Herbesthal railway station

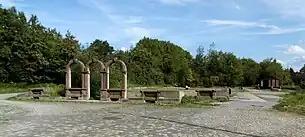
The footprint of the western part of the old station passenger and frontier administration building is marked on the ground. The position of the eastern end of the building is buried in undergrowth. A programme is ongoing to improve the site of the former station, and several trilingual information boards are already in place (2015).

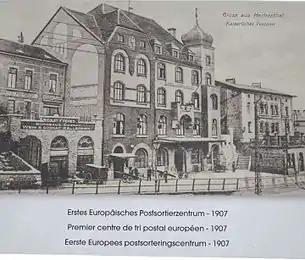
A large mail sorting depot was placed next to the frontier station at Herbesthal, proudly identified on this 1907 postcard as Europe's first [international] mail sorting depot.

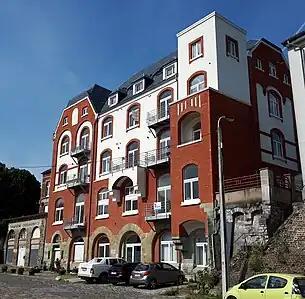
The mail sorting building is still (2015) there, but the confident architecture has been compromised by dilapidation: mail sorting ended here many decades ago.

Herbesthal railway station was the Prussian/German frontier station on the main railway from Germany into Belgium between 1843 and 1920. It opened to rail traffic on 15 October 1843, and was thereby the oldest railway station frontier crossing in the world. It lost its border status on 10 January 1920, however, as a result of changes mandated in the Treaty of Versailles, which left Herbesthal more than inside Belgium.